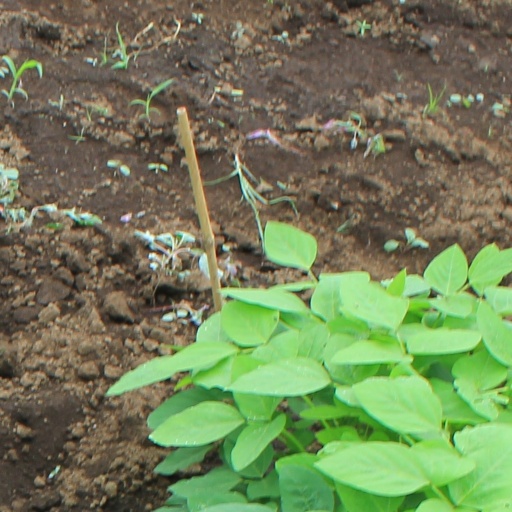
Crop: soybean